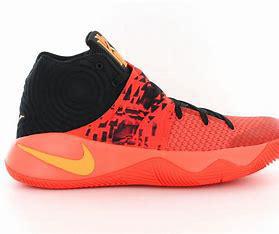
Brand: Nike
Model: Kyrie 2